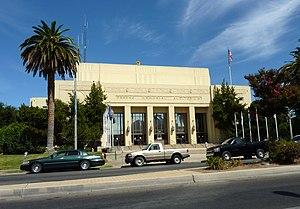
Ceci est la liste des lieux historique inscrits sur le registre national dans le comté de Fresno en Californie.